History of the Philadelphia Eagles

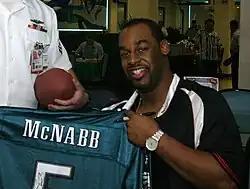
Donovan McNabb in 2004

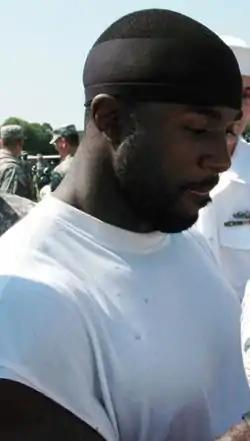
Brian Westbrook was not only a solid Eagles running back, but a receiving threat out of the backfield.

The 2004 season began with a bang as Owens caught three touchdown passes from McNabb in their season opener against the New York Giants. Owens would end up with exactly 1,200 receiving yards and 14 touchdown receptions, although his season ended prematurely with an ankle injury on December 19 against the Dallas Cowboys. Their 12–7 victory in this game gave them home field advantage throughout the conference playoffs for the third year in a row. [This distinction also includes a "bye" in the first round (also known as the wild-card round) of the playoffs, which the top two teams in each conference receive.] The Eagles tied a record by clinching the NFC East division crown (their fourth straight such title) after only their eleventh game of the season, matching the mark set by the 1985 Chicago Bears and the 1997 San Francisco 49ers. Their final two regular-season games thus rendered meaningless, the Eagles sat out most of their first-string players in these games and lost them both, yet still finished with a 13–3 record, their best 16-game season ever. McNabb had his finest season to date, passing for 3,875 yards and 31 touchdowns, with only eight interceptions. This made him the first quarterback in NFL history to throw 30 or more TD passes and fewer than 10 interceptions in a single regular season. They then began their playoff run with the Divisional round at home against the sixth-seeded Minnesota Vikings. The Eagles led from the start and never looked back, as McNabb led a very efficient passing attack (21 of 33 for 286 yards and 2 TDs), Brian Westbrook dominated on the ground with 70 rushing yards, and Freddie Mitchell performed very well on the receiving corps (5 receptions for 65 yards and a TD), as Philadelphia won 27–14, setting up their fourth-straight NFC Championship appearance.